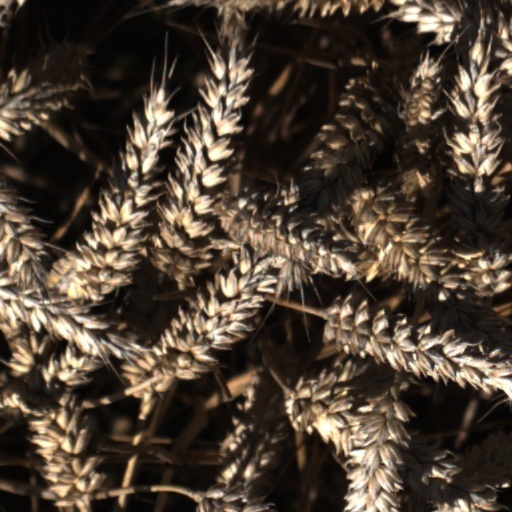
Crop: wheat